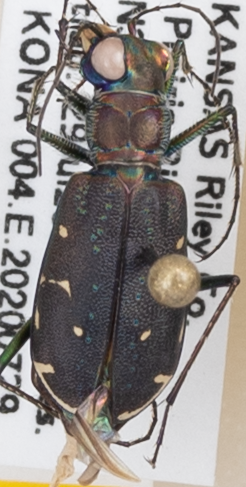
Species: Cicindela punctulata punctulata
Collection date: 2020-07-29
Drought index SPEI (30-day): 0.896
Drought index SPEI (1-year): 1.45
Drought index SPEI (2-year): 2.09